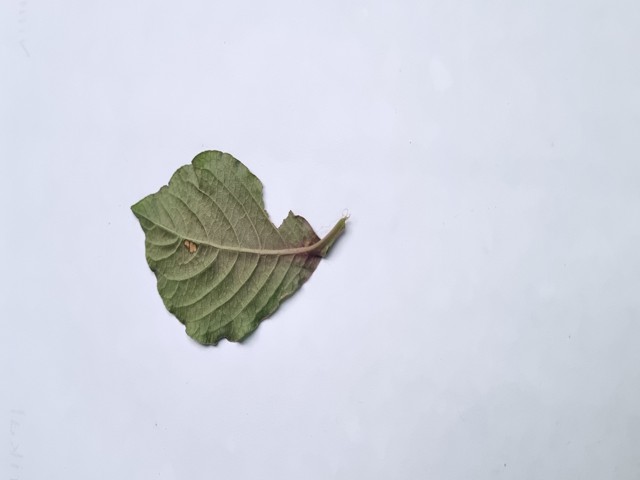
Plant: apang